Chatsworth House

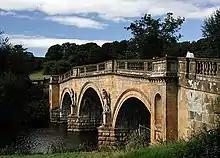
The Bridge 1759–64 by James Paine

The 6th Duke modified much of Chatsworth to meet 19th-century standards of comfort, suiting a less formal lifestyle than that of the 1st Duke's time. The corridors round the courtyard were enclosed and given a multicoloured marble floor, so that rooms could be easily reached from indoors, and there were more shared living rooms to replace individual guest apartments. The cook's bedroom and the back stairs made way for the Oak Stairs, topped by a glass dome and built at the north end of the Painted Hall to improve internal communications. Along the staircase hang portraits of the first 11 Dukes and some of their family members. The Duke made a library of the long gallery, originally created by the 1st Duke. He was a great lover of books and purchased entire libraries. The Ante-Library in the adjoining room was originally used by the 1st Duke as a dining room and then a billiard room, before the 6th Duke used it for his growing collection of books. This was just one of the rooms where the Duke installed a single-pane window, which he saw as the "greatest ornament of modern decoration". The window in the Ante-Library is the only one preserved. Much of the scientific library of Henry Cavendish (1731–1810) is in this room. The most notable addition by the 6th Duke to Chatsworth was the Wyatville-designed North Wing. Plans for a symmetrical wing to the south were begun, but later abandoned.